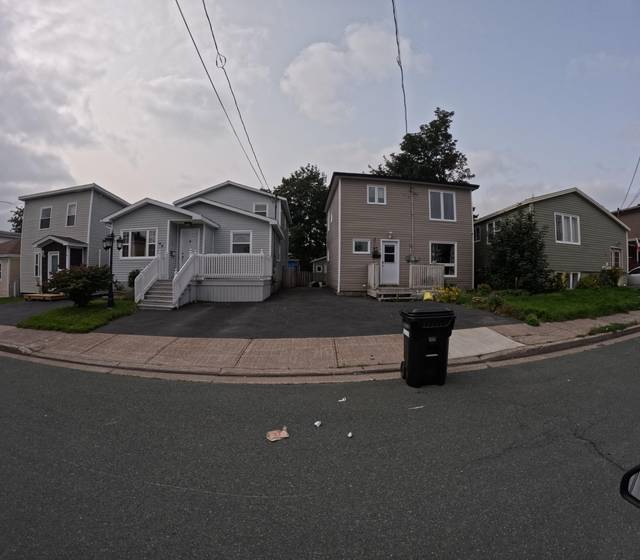
Region: Canada
Coordinates: 47.559, -52.728